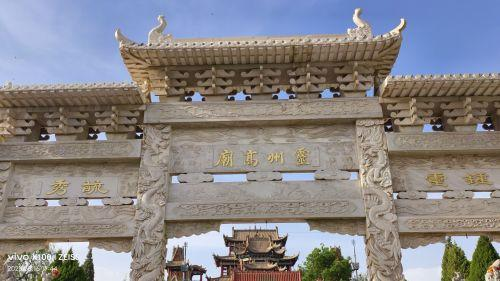
地标名称：灵武高庙
所在城市：银川市·灵武市